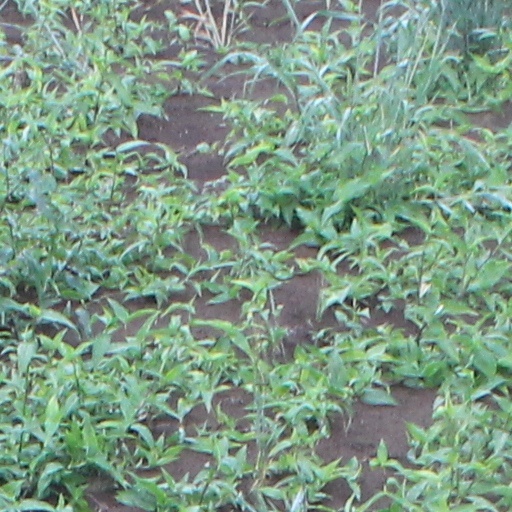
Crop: wheat